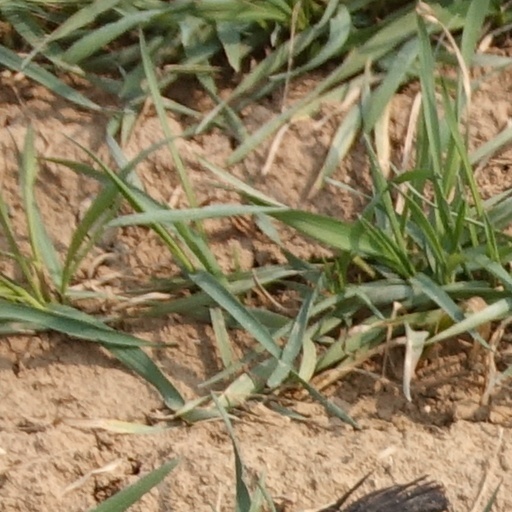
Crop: wheat